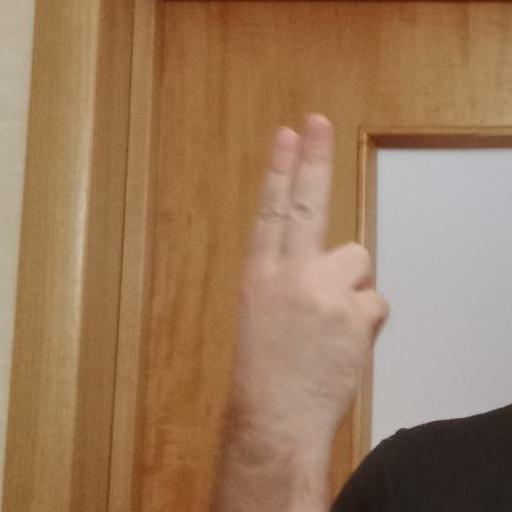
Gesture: two_up_inverted